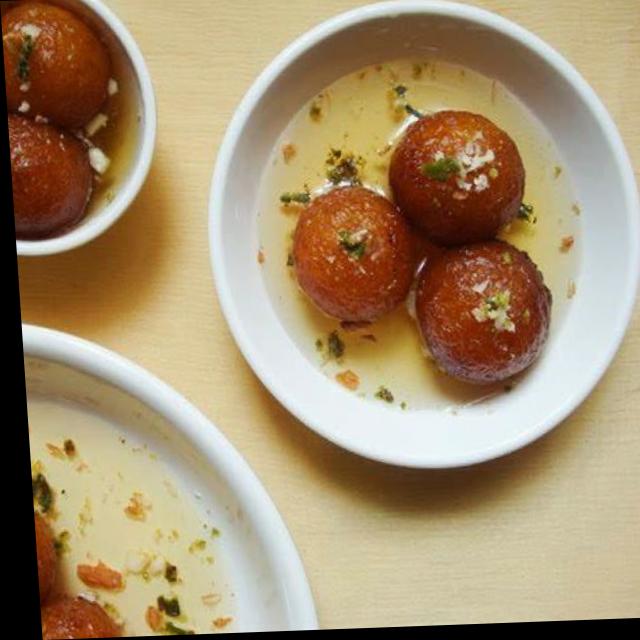
Dish: gulab_jamun